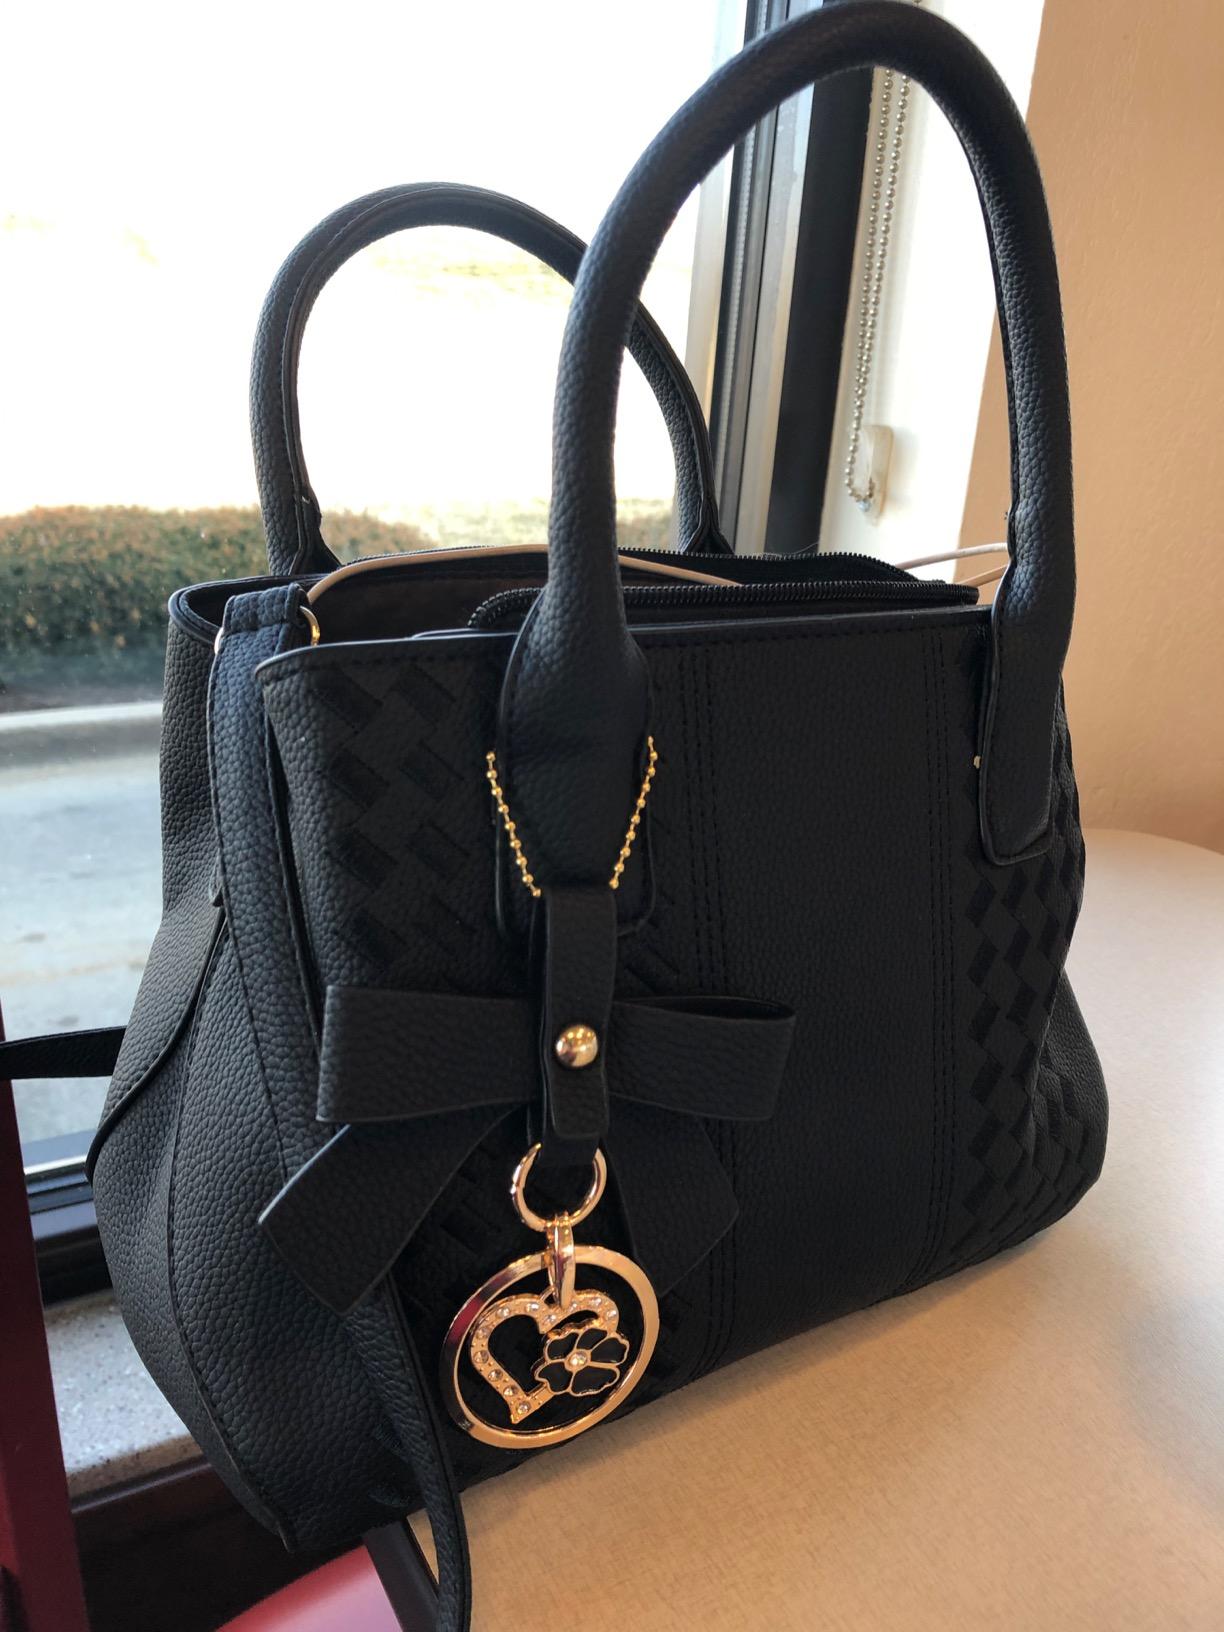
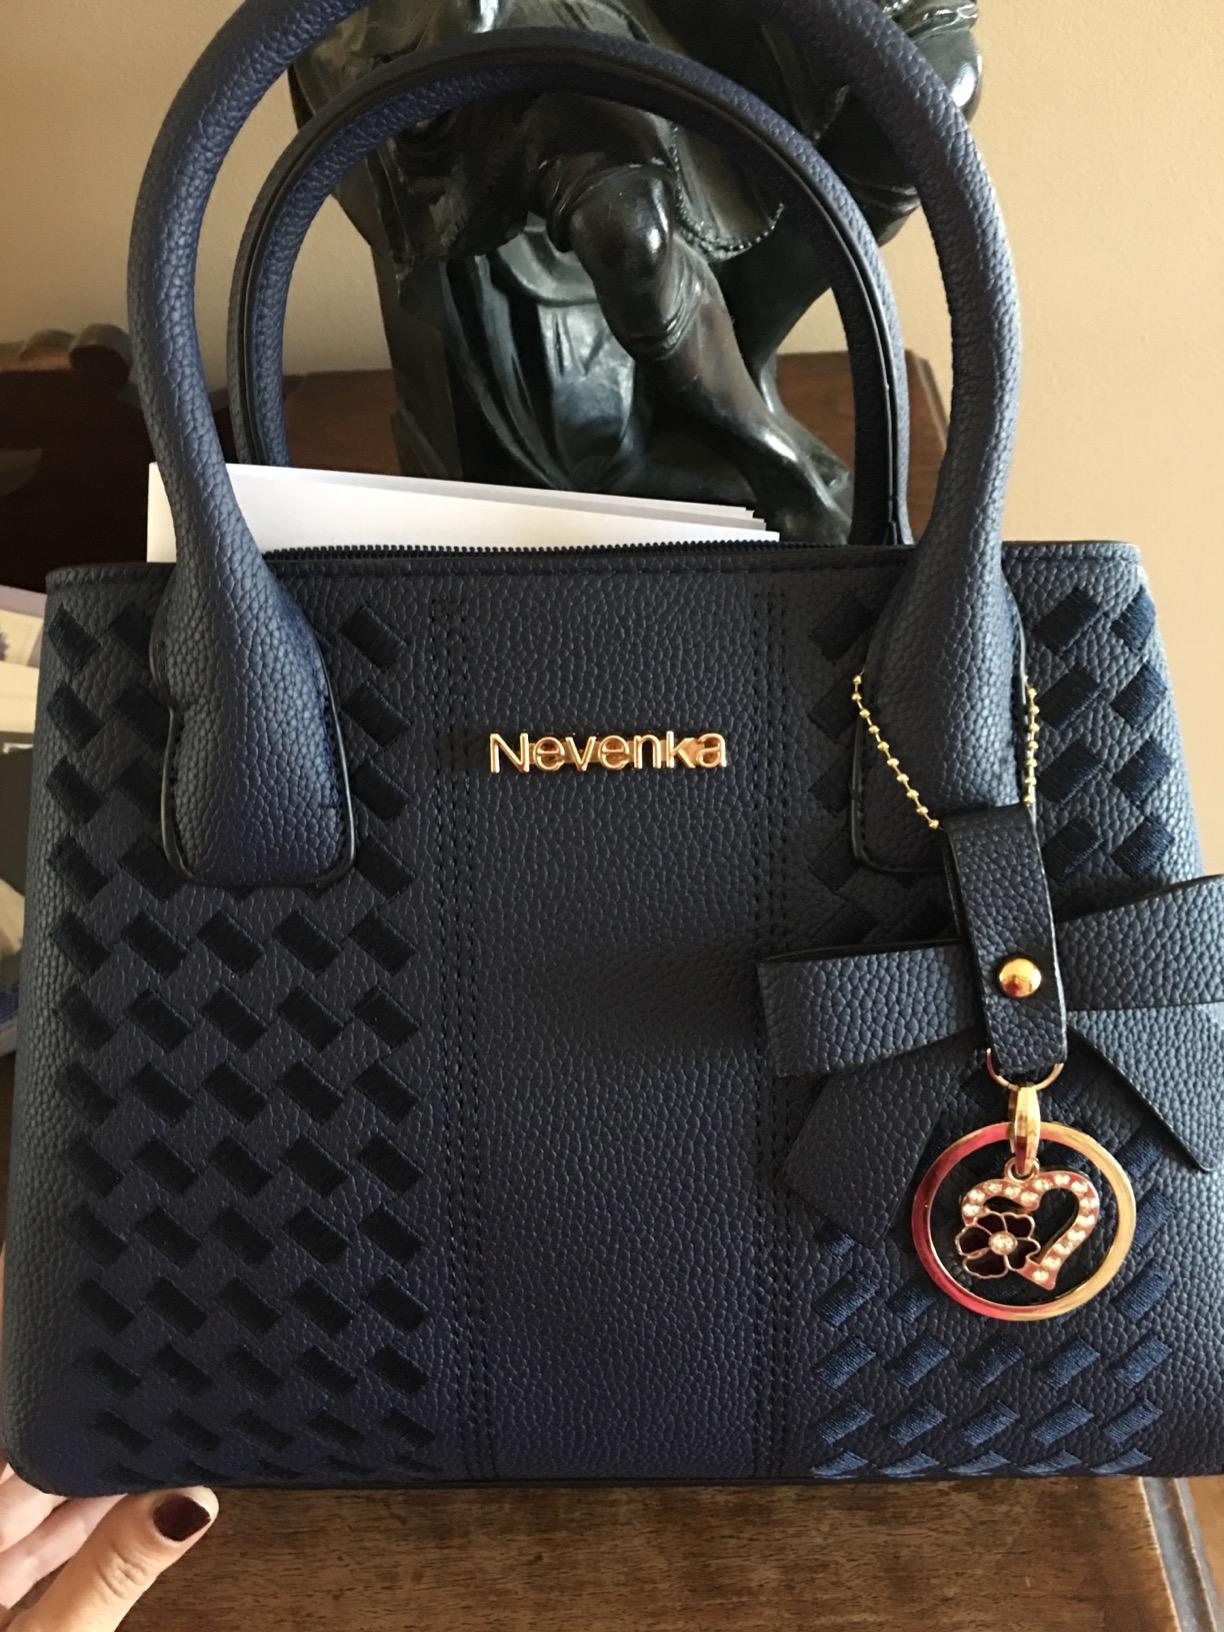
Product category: accessories_handbag
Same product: yes